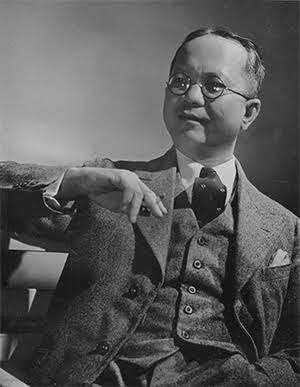
พระสาโรชรัตนนิมมานก์ (สาโรช สุขยางค์)

|image = พระสาโรชรัตนนิมมานก์ (สาโรช สุขยางค์).jpg
|name = พระสาโรชรัตนนิมมานก์ (สาโรช ร. สุขยางค์)
|birth_date = 12 สิงหาคม พ.ศ. 2438
|birth_place = ท่าเตียน, จังหวัดพระนคร ประเทศสยาม
|death_date = 4 เมษายน พ.ศ. 2493 (55 ปี)
|death_place = ตึกมหิดลวรานุสรณ์ โรงพยาบาลศิริราช, เขตบางกอกน้อย, จังหวัดพระนคร ประเทศไทย
พระสาโรชรัตนนิมมานก์ (สาโรช ร. สุขยางค์) (เกิด 12 สิงหาคม พ.ศ. 2438หอจดหมายเหตุแห่งชาติ, ศธ 21.1/177 ถึงแก่กรรม 4 เมษายน พ.ศ. 2493) เป็นสถาปนิกชาวไทย อดีตรองอธิบดีกรมศิลปากร พระสาโรชฯ ถือเป็นหนึ่งในนักเรียนสถาปัตยกรรมศาสตร์รุ่นแรกๆ ของไทยที่จบการศึกษาจากประเทศอังกฤษ แล้วกลับเข้ามาออกแบบงานสถาปัตยกรรมในประเทศไทยหลายแห่ง ในช่วงตั้งแต่สมัยรัชกาลที่ 7 ถึงหลังยุคการปฏิวัติสยาม พ.ศ. 2475 เขายังเป็นผู้ร่วมก่อตั้งสมาคมสถาปนิกสยาม ในพระบรมราชูปถัมป์ เมือปี พ.ศ. 2477 โดยดำรงตำแหน่งนายกสมาคมฯ เป็นคนแรก ประวัติสมาคมสถาปนิกสยาม ในพระบรมราชูปถัมภ์ และยังเป็นผู้ก่อตั้งโรงเรียนประณีตศิลปกรรม ที่ต่อมาพัฒนาเป็นมหาวิทยาลัยศิลปากร
พระสาโรชรัตนนิมมานก์ได้ออกแบบงานสถาปัตยกรรมสมัยใหม่และสไตล์อลังการศิลป์ (Art Deco) หลายแห่งในไทยทั้ง อาคารที่ทำการกรมไปรษณีย์โทรเลข (อาคารไปรษณีย์กลาง) บางรัก, วังวาริชเวสม์, หอประชุมจุฬาลงกรณ์มหาวิทยาลัย, สนามศุภชลาศัย|กรีฑาสถานแห่งชาติ (สนามศุภชลาศัย) กลุ่มอาคารที่ทำการกระทรวงยุติธรรม รวมไปถึงอาคารเรียนหลายหลังในจุฬาลงกรณ์มหาวิทยาลัย, วชิราวุธวิทยาลัย, โรงพยาบาลจุฬาลงกรณ์ และ โรงพยาบาลศิริราช
==ประวัติ==
พระสาโรชรัตนนิมมานก์ (สาโรช ร. สุขยางค์) สกุลเดิม สุภัง เป็นบุตรชายคนเล็กของหลวงพัฒนพงศ์ภักดี (ทิม สุขยางค์) ผู้ประพันธ์กลอนนิราศเรื่อง นิราศหนองคาย กับนางเสงี่ยม ท่านมีพี่ชาย 1 คน คือ มหาอำมาตย์โท พระยาสารศาสตร์สิริลักษณ์ (สรรเสริญ สุขยางค์) ผู้ปฏิบัติราชการในตำแหน่งเสนาบดีกระทรวงพาณิชย์คมนาคม
พระสาโรชรัตนนิมมานก์ ศึกษาระดับชั้นประถมที่โรงเรียนกล่อมพิยาคาร วัดพระเชตุพนวิมลมังคลาราม ระดับชั้นมัธยมที่โรงเรียนเทพศิรินทร์ และจบการศึกษาจากโรงเรียนสวนกุหลาบวิทยาลัยในปี พ.ศ. 2453หนังสืองานพระราชทานเพลิงศพ พระสาโรชรัตนนิมมานก์ (สาโรช ร. สุขยางค์) ได้รับพระราชทานทุนเล่าเรียนหลวงของกระทรวงธรรมการให้ออกไปศึกษาต่อ ณ ประเทศอังกฤษ ในวิชาสถาปัตยกรรม โดยเข้าศึกษาระดับเตรียมอุดมศึกษาที่โรงเรียนเอาน์เดิล เป็นเวลา 2 ปี และได้สำเร็จการศึกษาวิชาสถาปัตยกรรมศาลตร์ และการวางผังเมืองมาจากมหาวิทยาลัยลิเวอร์พูล พระสาโรชรัตนนิมมานก์ ประเทศอังกฤษ เมื่อปี พ.ศ. 2463 ใช้เวลาในหลักสูตร 5 ปี
หลังศึกษาจบ เข้ารับราชการในกรมศิลปากร สังกัดกระทรวงธรรมการ ตั้งแต่ พ.ศ. 2463 ในตำแหน่งสถาปนิก ได้มีผลงานออกแบบจำนวนมาก ตลอดช่วงการทำงาน โดยเฉพาะการออกแบบอาคารในหน่วยงานราชการหลากหลายประเภทอาคาร ทั้งอาคารเรียน อาคารที่ทำการ อาคารศาล อาคารโรงพยาบาล ไปจนถึงอาคารหอประชุม และสนามกีฬาขนาดใหญ่ ที่มีการผนวกแนวความคิดสมัยใหม่ รูปแบบสถาปัตยกรรมที่มีความหลากหลาย การวางผังที่สอดรับกับบริบทแวดล้อม ทั้งเชิงการใช้งานอาคาร ลักษณะภูมิประเทศ ภูมิอากาศ รวมไปถึงการออกแบบโครงสร้างคอนกรีต พระสาโรชรัตนนิมมานก์ได้รับการแต่งตั้งเป็นสถาปนิกชั้นพิเศษ ระดับเทียบเท่าอธิบดี ในปี พ.ศ. 2485หอจดหมายเหตุแห่งชาติ, ศธ0701.2.2/71 ถือเป็นตำแหน่งทางราชการสูงสุดที่ได้รับ จนกระทั่งได้ลาออกจากราชการในปี พ.ศ. 2491 และเสียชีวิตเมื่อ พ.ศ. 2493
== ผลงานออกแบบสถาปัตยกรรม ==
* อาคารมานุษยนาควิทยาทาน วัดบวรนิเวศวิหาร
*อาคารนิภานภดล โรงเรียนเทพศิรินทร์
*อาคารมาลินี โรงพยาบาลจุฬาลงกรณ์
*อาคารวชิรมงกุฎ โรงเรียนวชิราวุธวิทยาลัย
*อาคารพยาบาล โรงเรียนวชิราวุธวิทยาลัย (ปัจจุบัน หอประวัติ โรงเรียนวชิราวุธวิทยาลัย)
*อาคารหอประชุม โรงเรียนมัธยมบ้านสมเด็จ (ปัจจุบัน วิทยาลัยราชภัฎบ้านสมเด็จเจ้าพระยา)
*โรงเรียนช่างพิมพ์วัดสังเวช (ปัจจุบัน พิพิธบางลำพู)
*วังวาริชเวสม์
*อาคารที่ทำารกรมไปรษณีย์โทรเลข (ปัจจุบัน อาคารไปรษณีย์กลาง)
*ศาลแขวงเชียงใหม่ (ปัจจุบัน พิพิธภัณฑ์พื้นทถิ่นล้านนา จังหวัดเชียงใหม่)
*ศาลแขวงสงขลา
*กรีฑาสถานแห่งชาติ (ปัจจุบัน สนามศุภชลาศัย)
*ศาลากลางจังหวัดพระนครศรีอยุธยา
* กลุ่มอาคารที่ทำการกระทรวงยุติธรรม
* โรงแรมรัตนโกสินทร์ ถนนราชดำเนิน
=== อาคารในจุฬาลงกรณ์มหาวิทยาลัย ===
* ผังแม่บทจุฬาลงกรณ์มหาวิทยาลัย
* ตึกวิทยาศาสตร์ (ตึกชีววิทยา 1 หรือ ตึกขาว)
*อาคารจักรพงษ์
*ตึกวิศวกรรมศาสตร์ 1 (ตึกแดง)
*ตึกฟิสิกส์ 1
*อาคารเคมี 1 (ปัจจุบัน อาคารศิลปวัฒนธรรม)
*หอประชุมจุฬาลงกรณ์มหาวิทยาลัย
*ตึกวิศวกรรมศาสตร์ 2
* อาคารเภสัชกรรมศาสตร์ 1 (ปัจจุบัน อาคารศิลปกรรมศาสตร์ 1)
=== อาคารในโรงพยาบาลศิริราช ===
* อาคารพยาธิวิทยา
*อาคารอำนวยการคณะแพทยศาสตร์
*อาคารกายวิภาคและสรีรวิทยา
*อาคารศัลยกรรมชาย (อาคารมหิดลบำเพ็ญ)
*อาคารอายุรกรรม (อาคารอัษฎางค์)
*อาคารนรีเวชกรรม (อาคารตรีเพชร)
*อาคารสูติกรรม (อาคารจุฑาธุช)
*อาคารศัลยกรรมหญิง
*อาคารหอพักนักศึกษาแพทย์ชาย
*อาคารอายุกรรมพิเศษ (อาคารมหิดลวรานุสรณ์)
*อาคารหอนอนพยาบาล
== ระเบียงภาพ ==
Suphachalasai 3099.JPG|สนามศุภชลาศัย
Bio1white.jpg|ตึกชีววิทยา 1 / ตึกขาว คณะวิทยาศาสตร์ จุฬาลงกรณ์มหาวิทยาลัย
CUAuditorium.jpg|หอประชุมจุฬาลงกรณ์มหาวิทยาลัย
1stbuildingCUEng.JPG|ตึกวิศวกรรมศาสตร์ 1 (ปราสาทแดง) คณะวิศวกรรมศาสตร์ จุฬาลงกรณ์มหาวิทยาลัย
== แหล่งค้นคว้าเพิ่มเติม ==
* สิทธิธรรม โรหิตะสุข. (2563, ม.ค.-มิ.ย.). พระสาโรชรัตนนิมมานก์กับศิลปะสมัยใหม่ในประเทศไทย. "วารสารอักษรศาสตร์ มหาวิทยาลัยศิลปากร". "42"(1): 222-237.
== เครื่องราชอิสริยาภรณ์ ==
ราชกิจจานุเบกษา, แจ้งความสำนักนายกรัฐมนตรี เรื่อง ให้ส่งเครื่องราชอิสริยาภรณ์ไปพระราชทาน , เล่ม ๕๗ ตอนที่ ๐ ง หน้า ๒๑๕๘, ๗ ตุลาคม ๒๔๘๓
ราชกิจจานุเบกษา, แจ้งความสำนักนายกรัฐมนตรี เรื่อง พระราชทานเครื่องราชอิสริยาภรณ์ , เล่ม ๕๔ ตอนที่ ๐ ง หน้า ๑๖๘๓, ๑๒ พฤศจิกายน ๒๔๘๐
ราชกิจจานุเบกษา, พระราชทานเครื่องราชอิสริยาภรณ์ , เล่ม ๔๑ ตอนที่ ๐ ง หน้า ๓๕๖๕, ๑ มกราคม ๒๔๖๗
== อ้างอิง ==
หมวดหมู่:สถาปนิกชาวไทย
หมวดหมู่:ชาวไทยเชื้อสายจีน
หมวดหมู่:บรรดาศักดิ์ชั้นพระ
หมวดหมู่:บุคคลจากโรงเรียนสวนกุหลาบวิทยาลัย
หมวดหมู่:ศิษย์เก่าจากมหาวิทยาลัยลิเวอร์พูล
หมวดหมู่:บุคคลจากกรุงเทพมหานคร